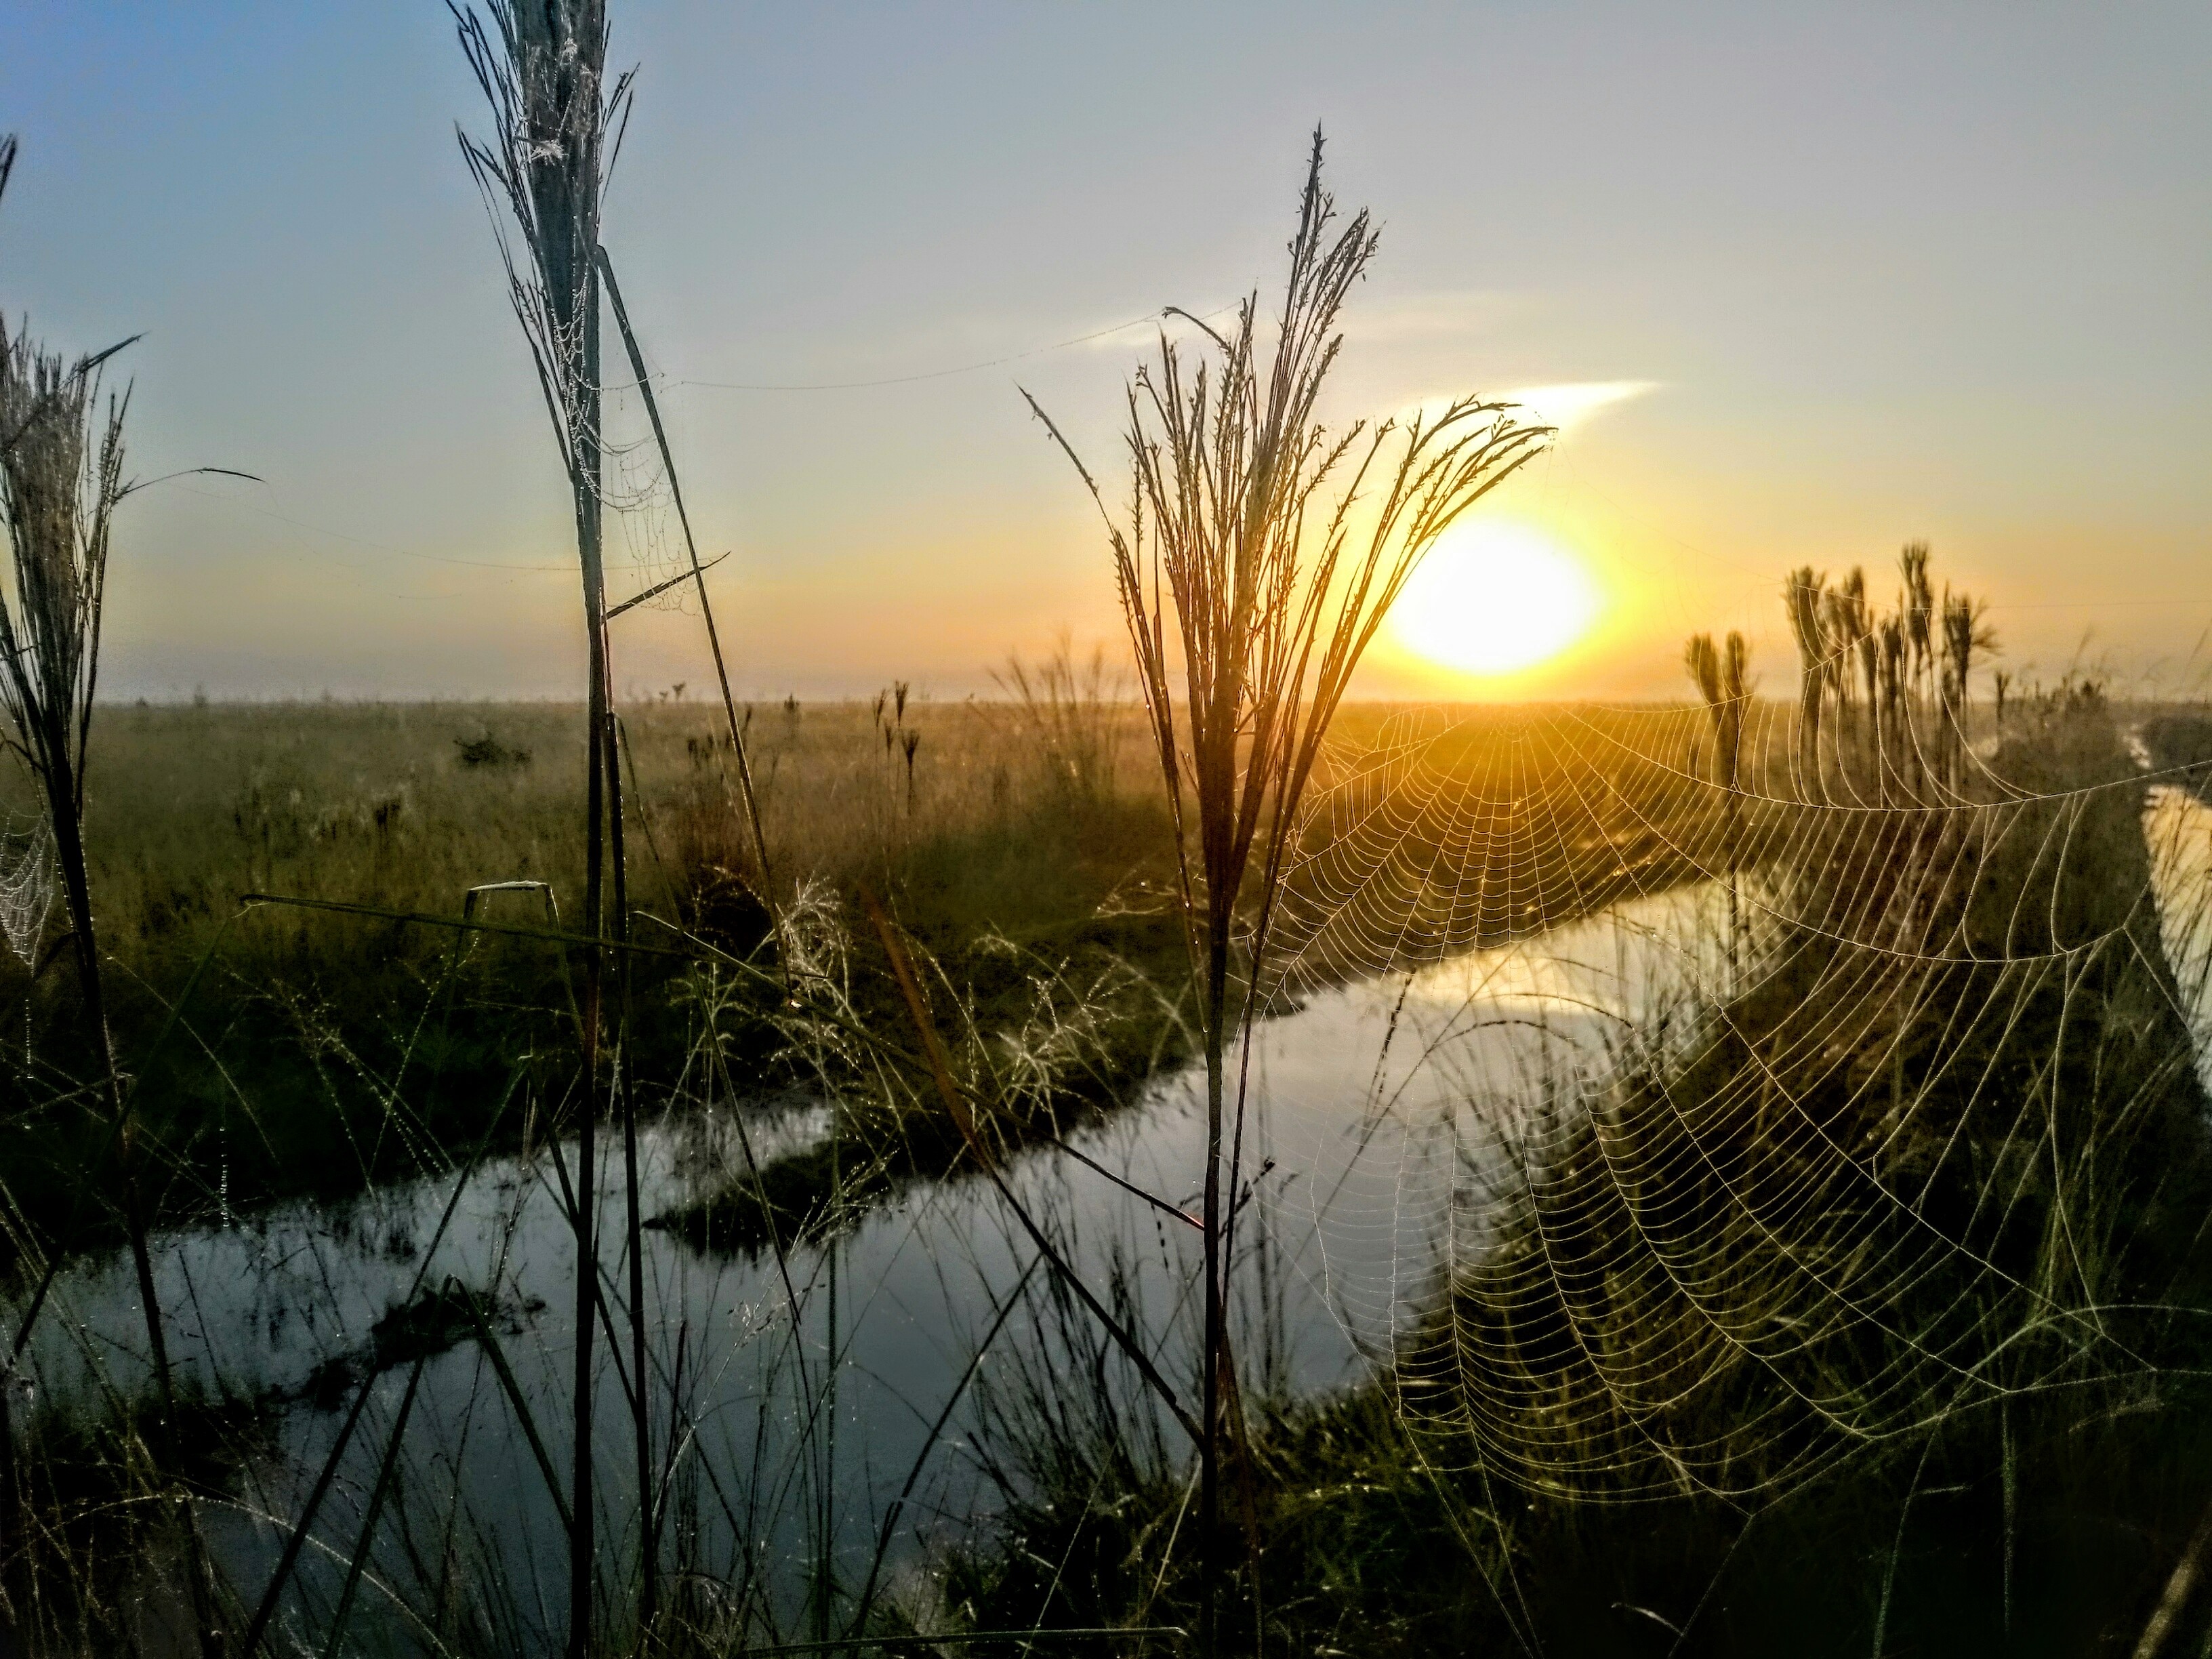
landscape, tree, water, nature, grass, horizon, marsh, sunrise, sunset, prairie, sunlight, morning, dawn, dusk, evening, reflection, wetland, habitat, rural area, natural environment, atmospheric phenomenon, grass family